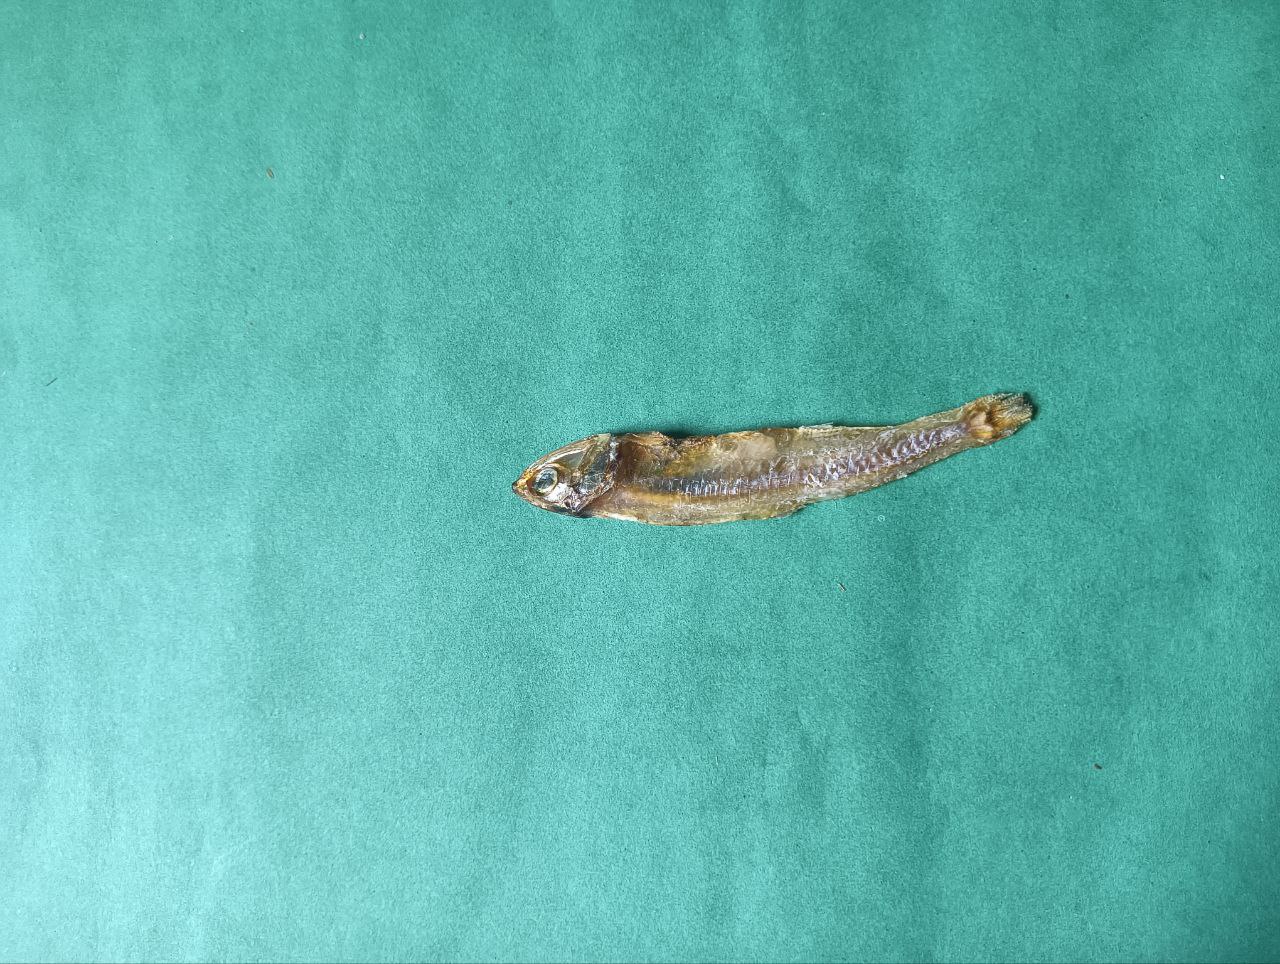
Species: narkeli